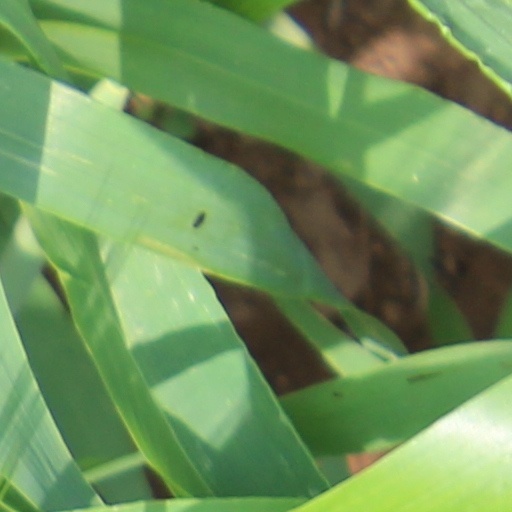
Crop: wheat